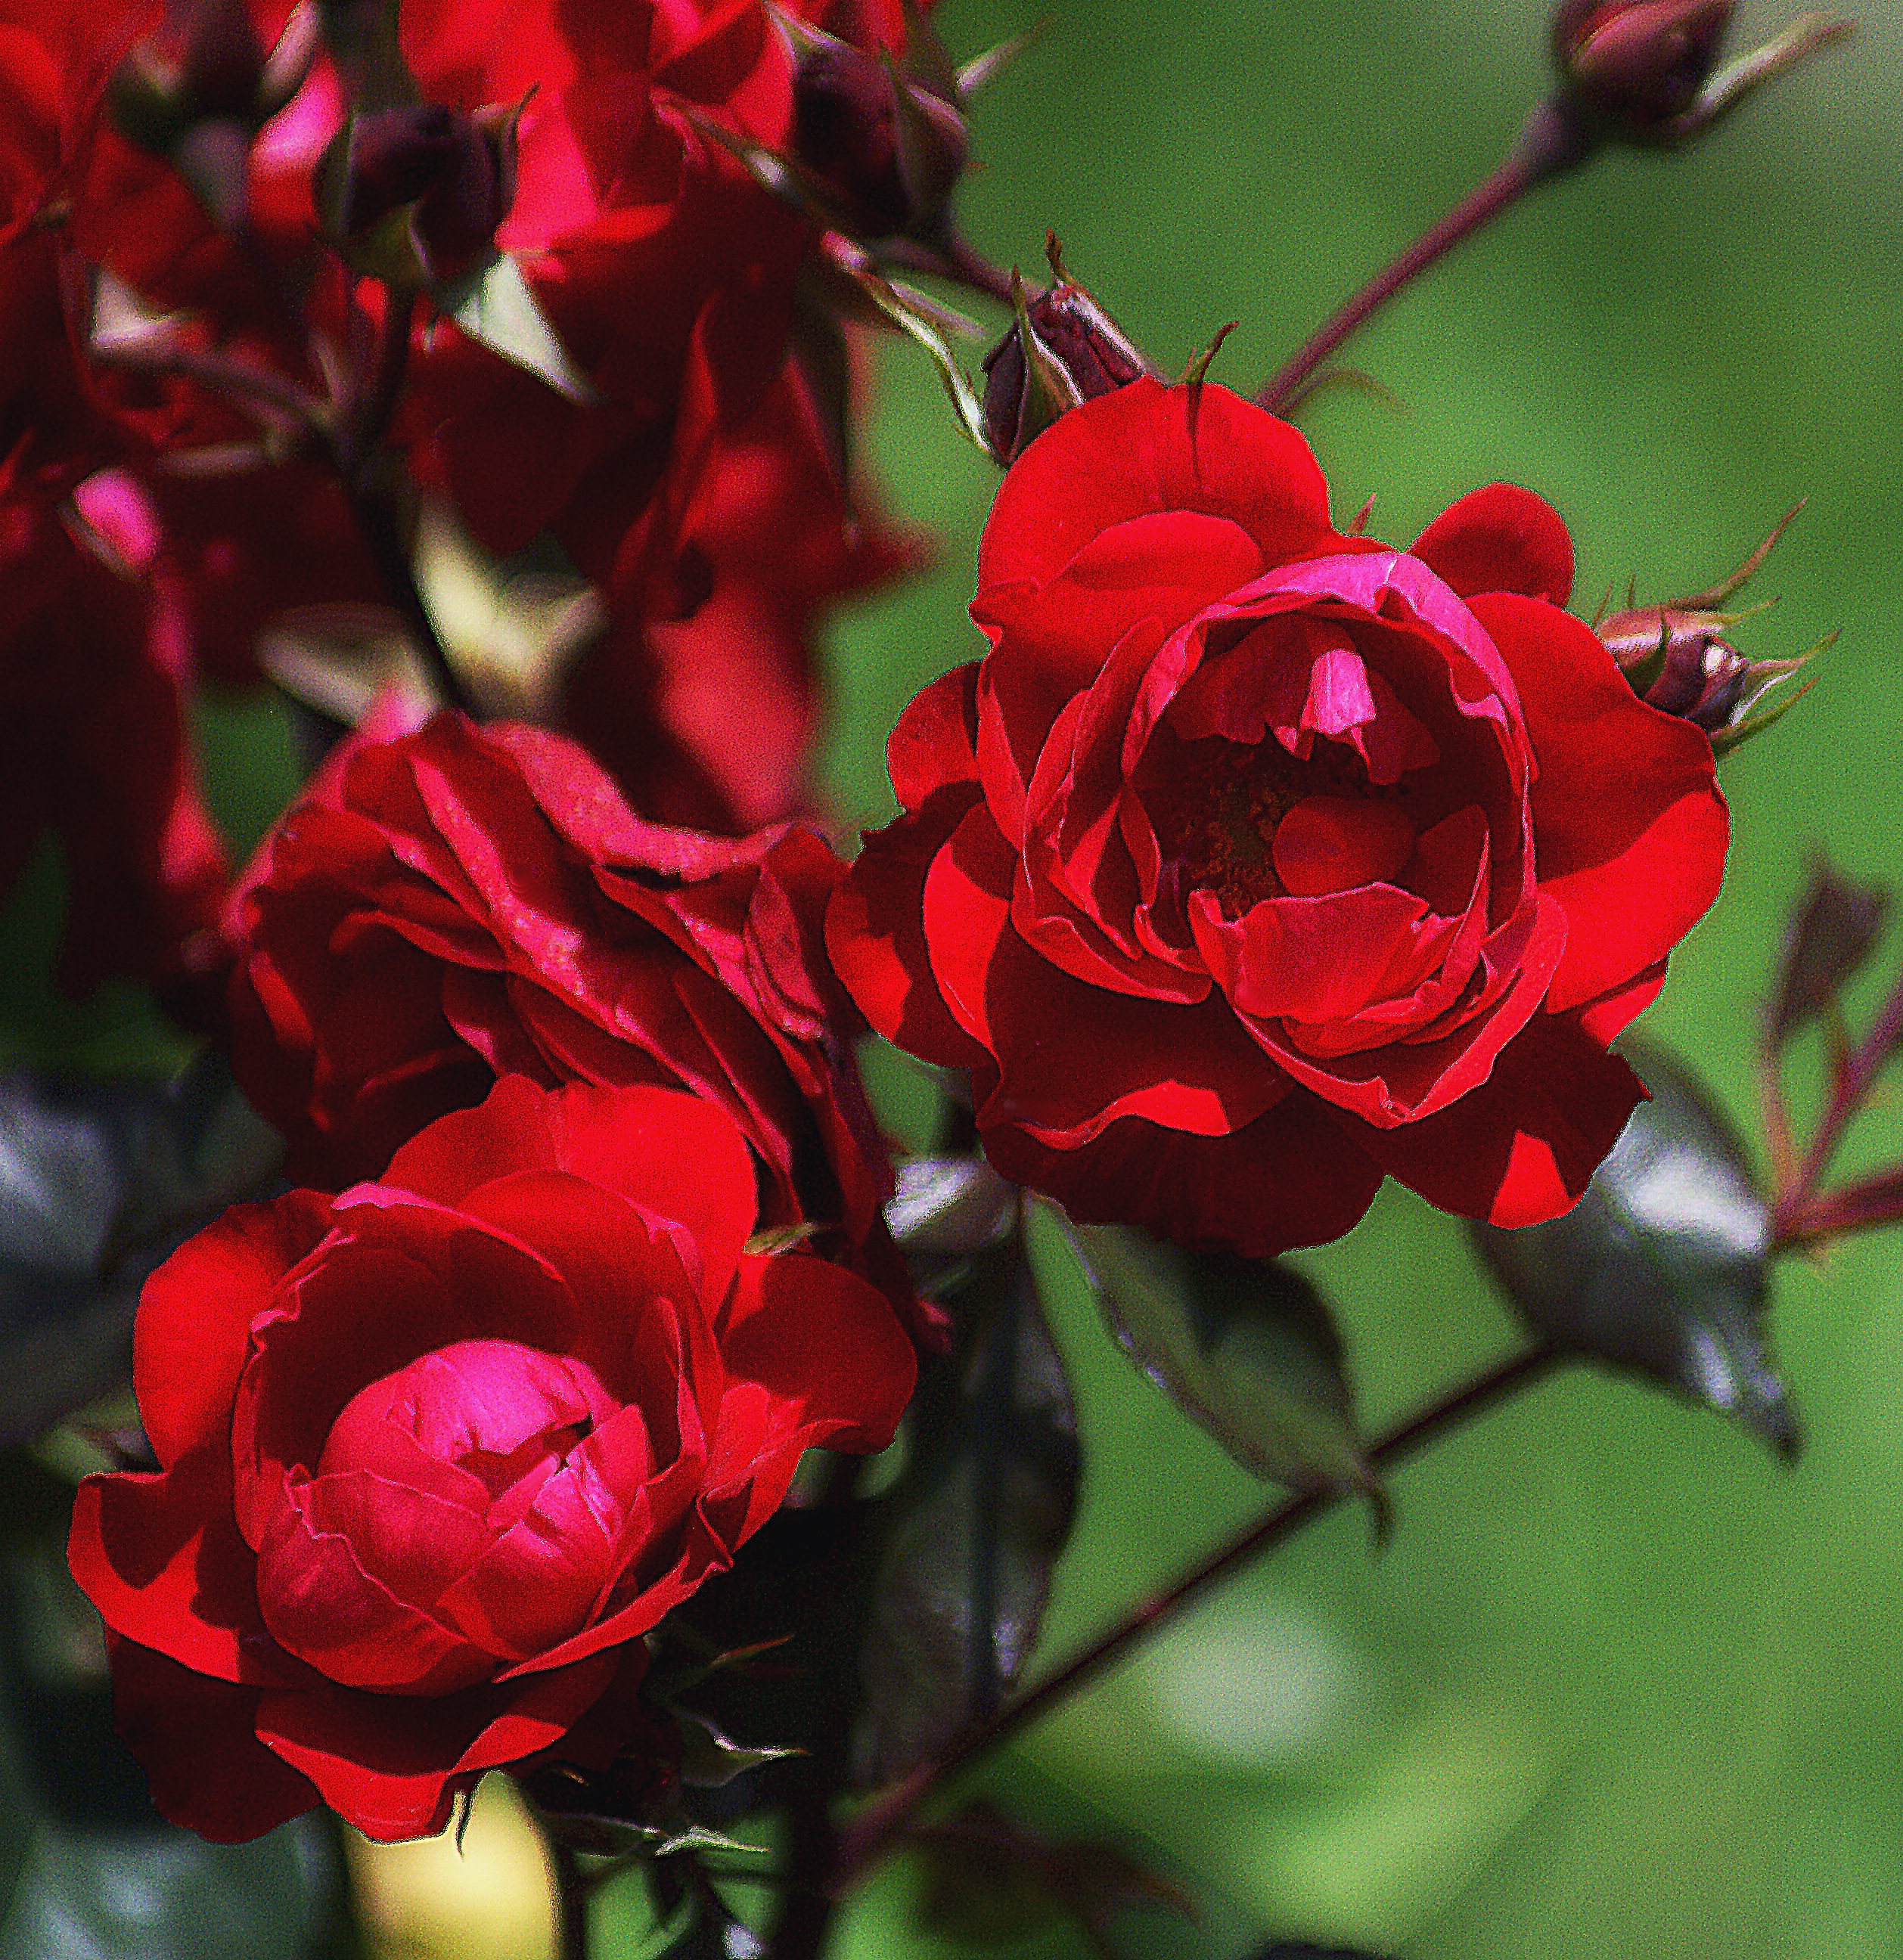
nature, plant, flower, petal, summer, bouquet, rose, decoration, red, flora, flowers, roses, composition, rose petals, flowering, floribunda, macro photography, green background, flowering plant, garden roses, rose family, a bright red roses, land plant, rosa centifolia, rose order, the buds of roses